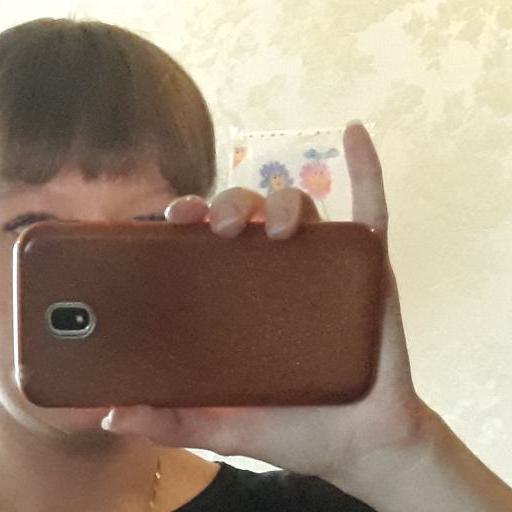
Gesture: no_gesture